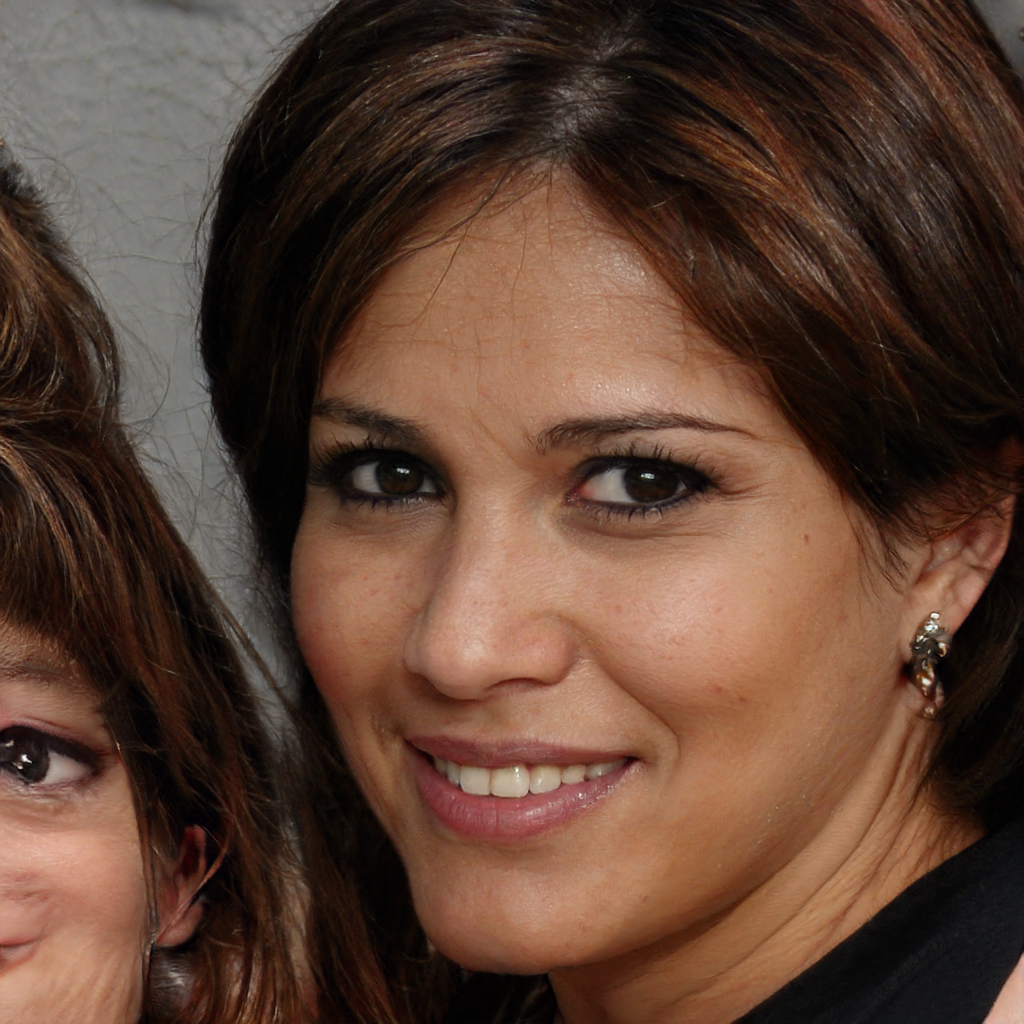
Portrait style: Real Portrait